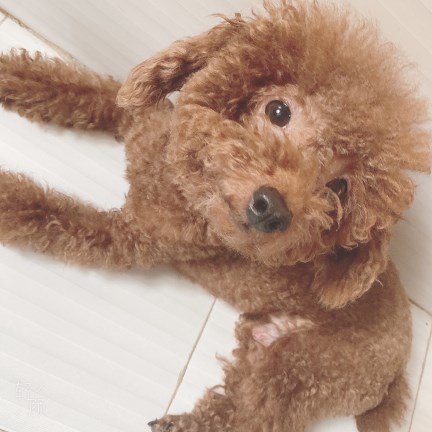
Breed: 7449-n000128-teddy